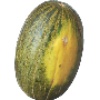
Label: Melon Piel de Sapo 1